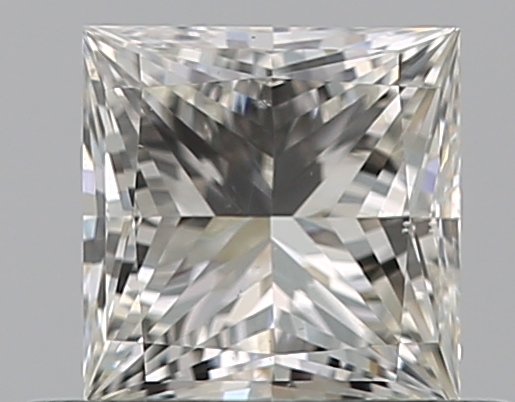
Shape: princess
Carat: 0.51
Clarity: VS2
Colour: I
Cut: EX
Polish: VG
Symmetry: VG
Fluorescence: N
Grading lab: GIA
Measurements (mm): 4.4 x 4.36 x 3.06